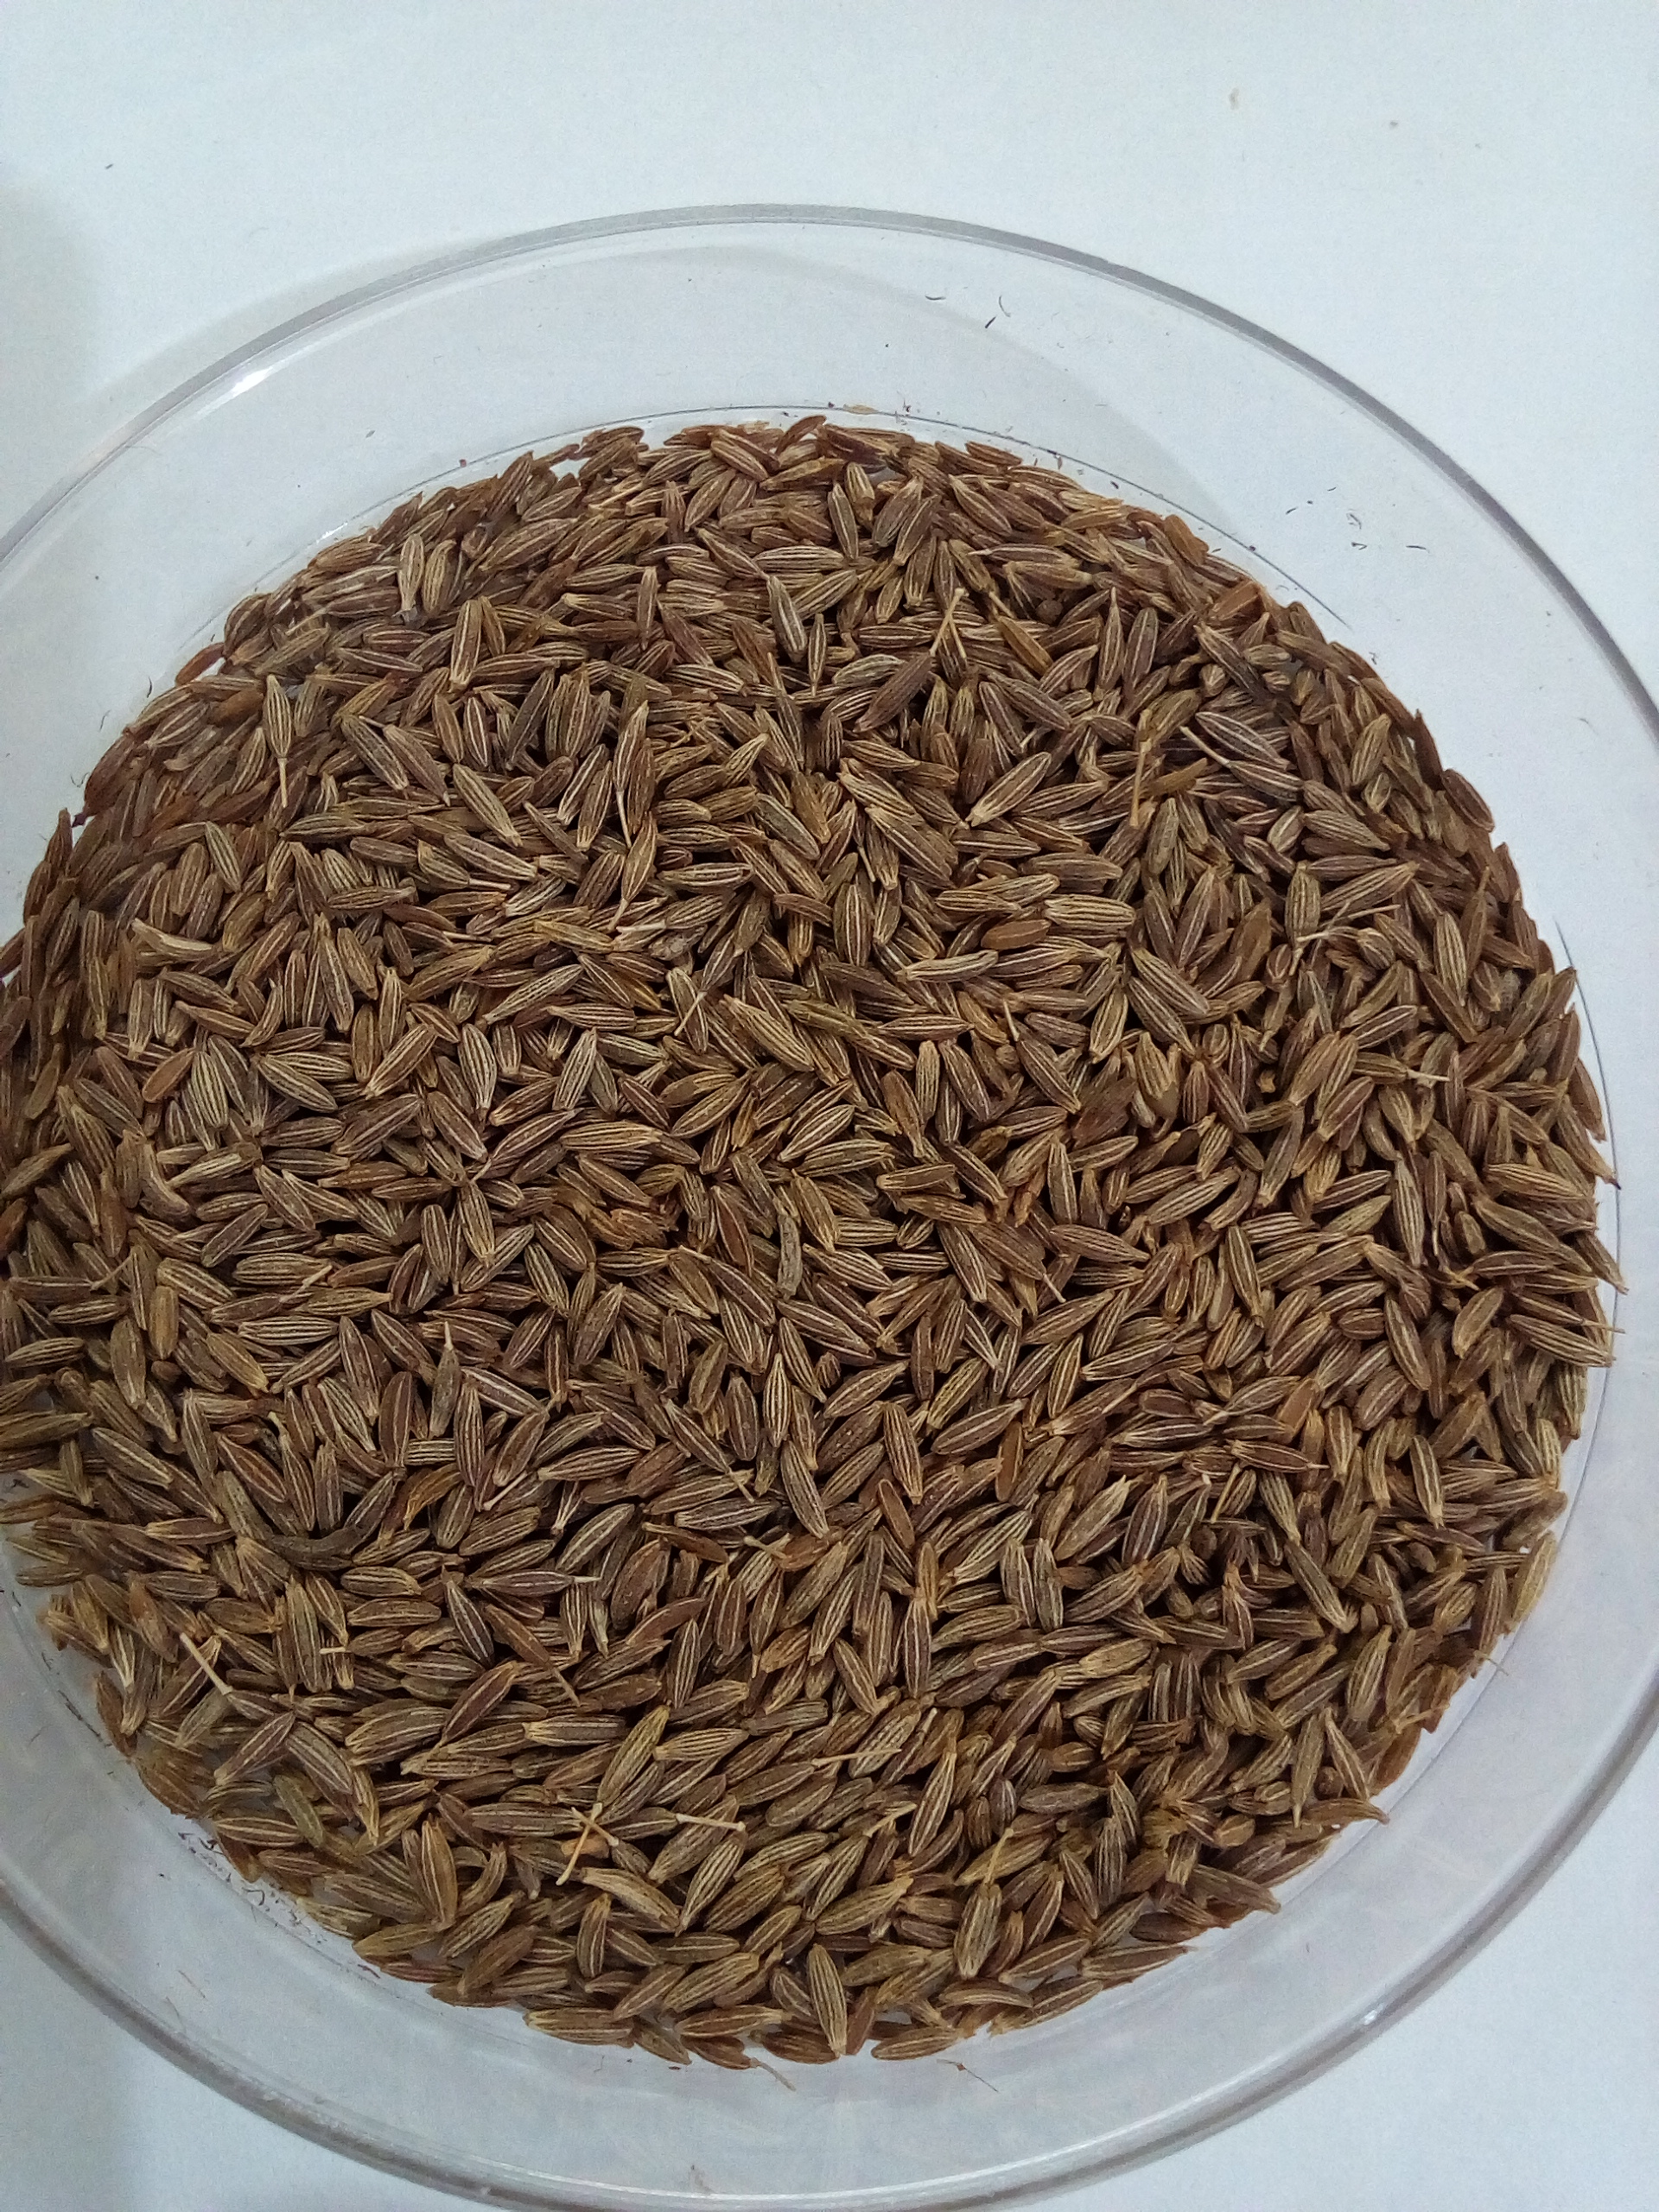
Rice seed variety: Unknown